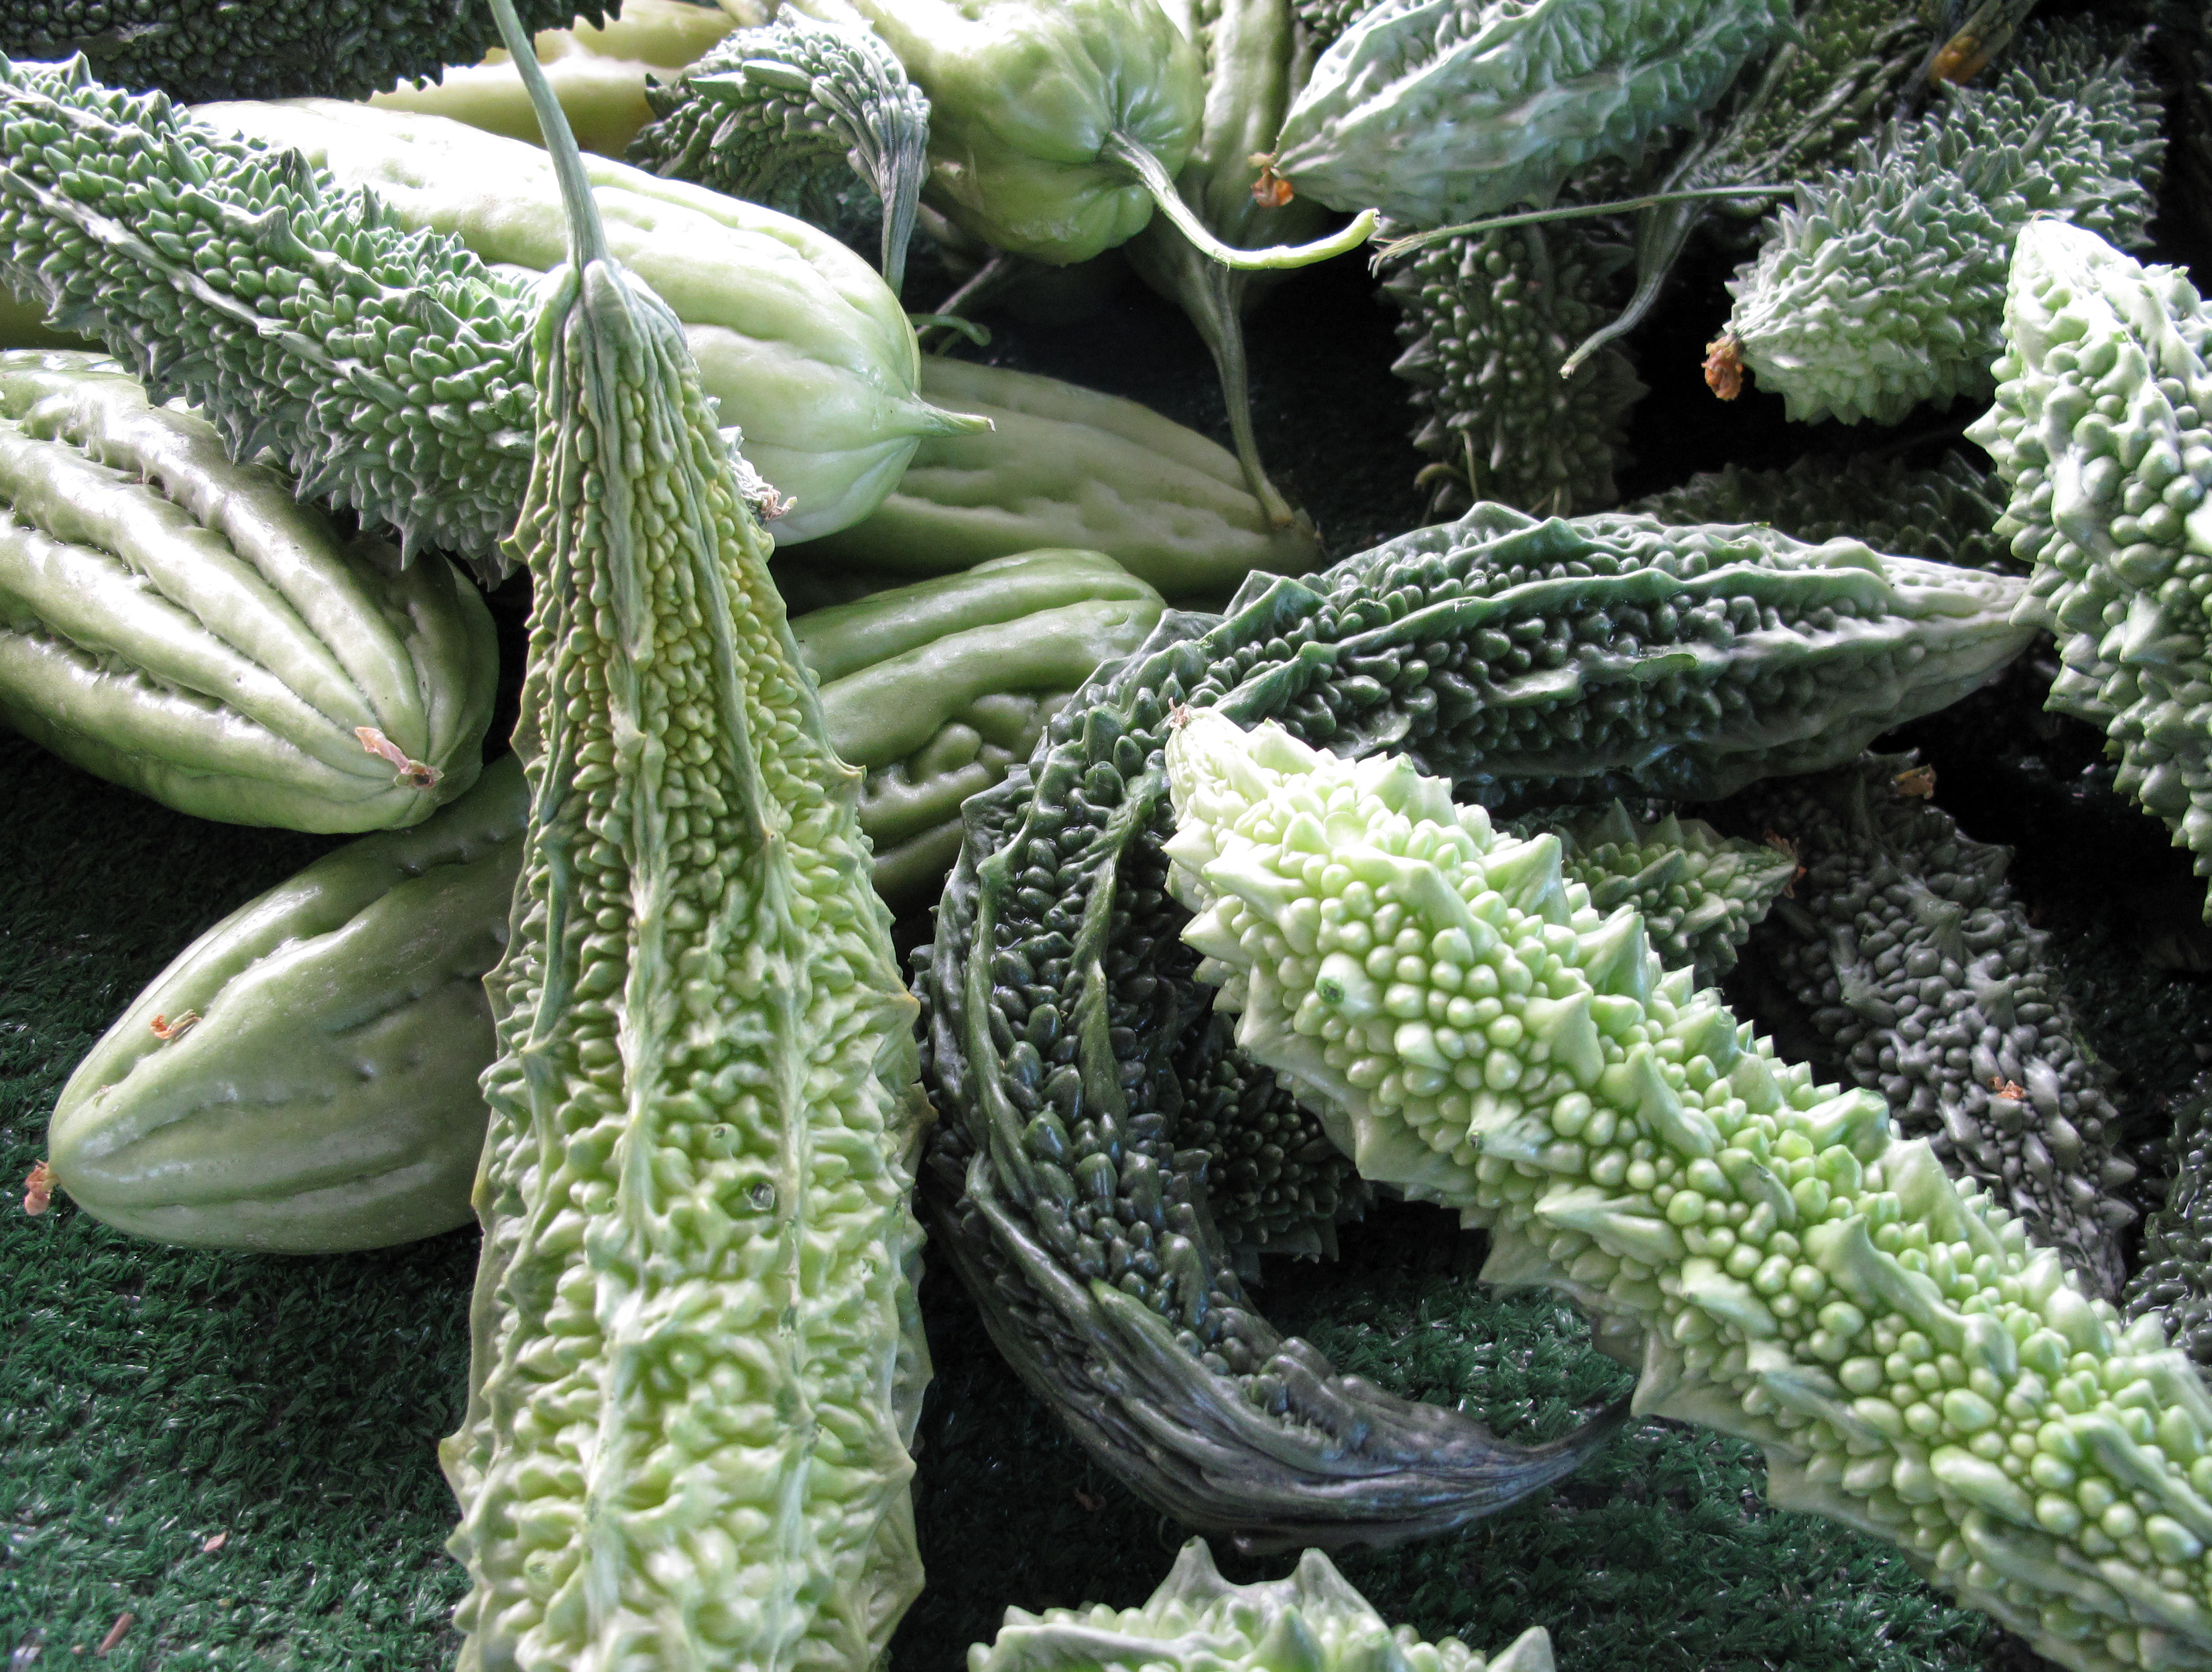
plant, food, produce, vegetable, botany, california, gourd, sacramento, bittermelon, momordicacharantia, acquiredtaste, bittermelone, carilla, lamargose, flowering plant, land plant, cucumber gourd and melon family